Altopiano di Campeda

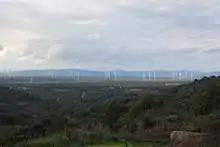
The wind farm in Campeda

The Altopiano di Campeda (Campeda Plateau) is a plateau that extends in north-western Sardinia over an area of 11,058 hectares. The territory, divided between the municipalities of Macomer, Bortigali, Sindia, Bonorva, Semestene and Pozzomaggiore, is located at an altitude between 425 and 845 meters. It is crossed by the river of the same name, which flows into the Temo river, in the locality of Pòddighe.